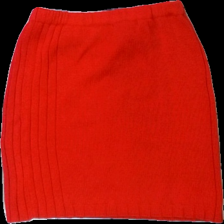
View: back
Type: Skirt
Category: Children
Brand: Not in the list
Brand text on label: Vila
Colors: Red
Material: 68% acrylic, 32% cotton
Cut: Regular
Size: S
Season: All
Price range: 50-100
Recommended usage: Reuse